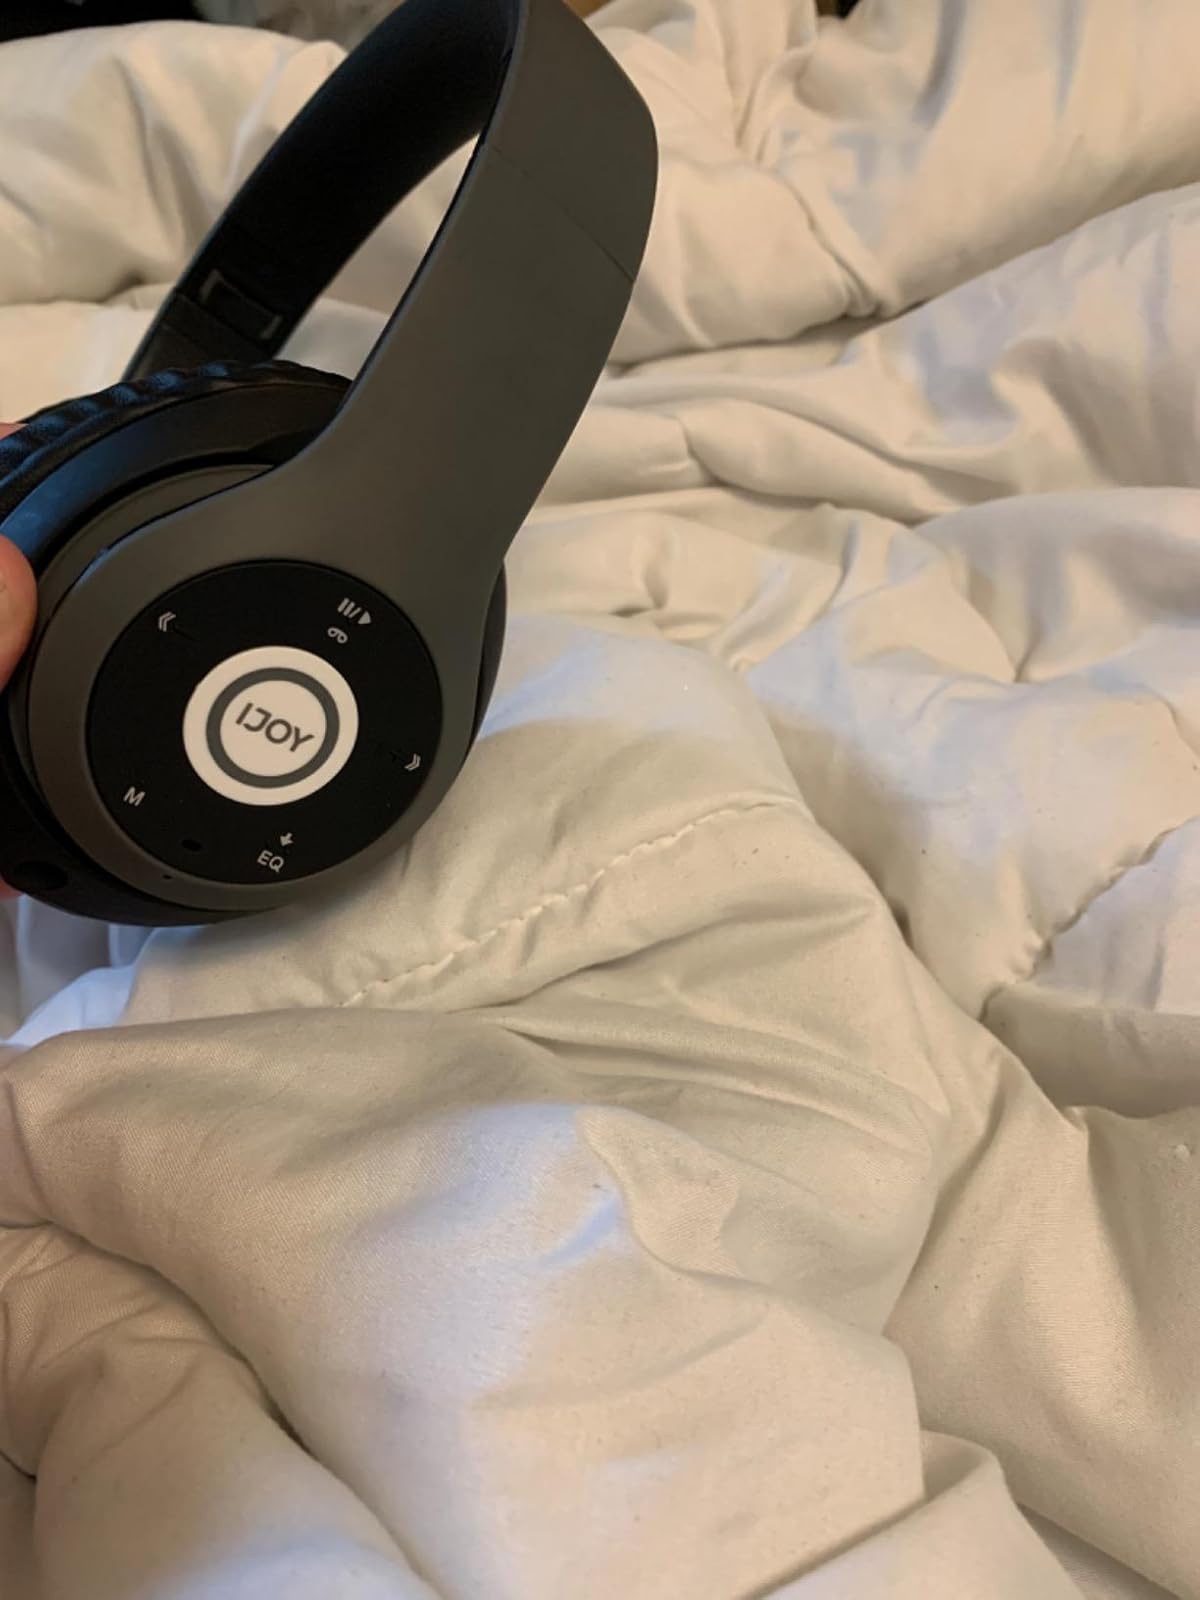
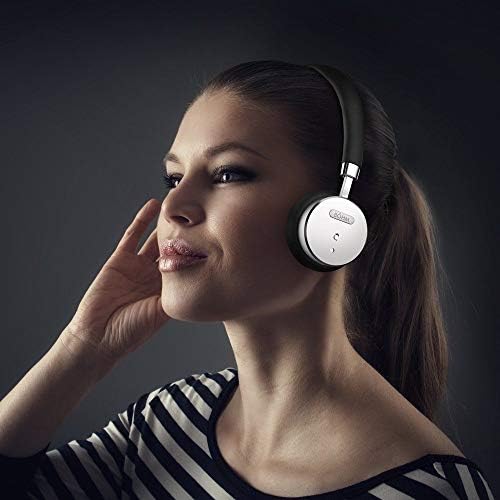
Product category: headphones
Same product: no